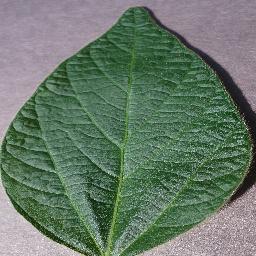
Label: Soybean___healthy